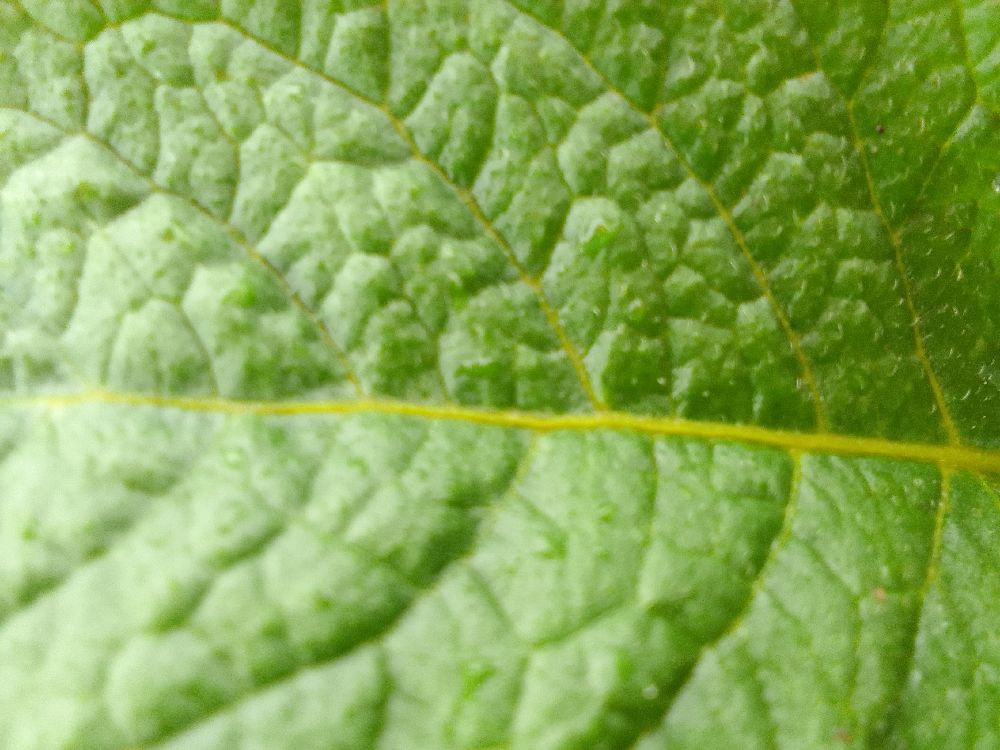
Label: Healthy